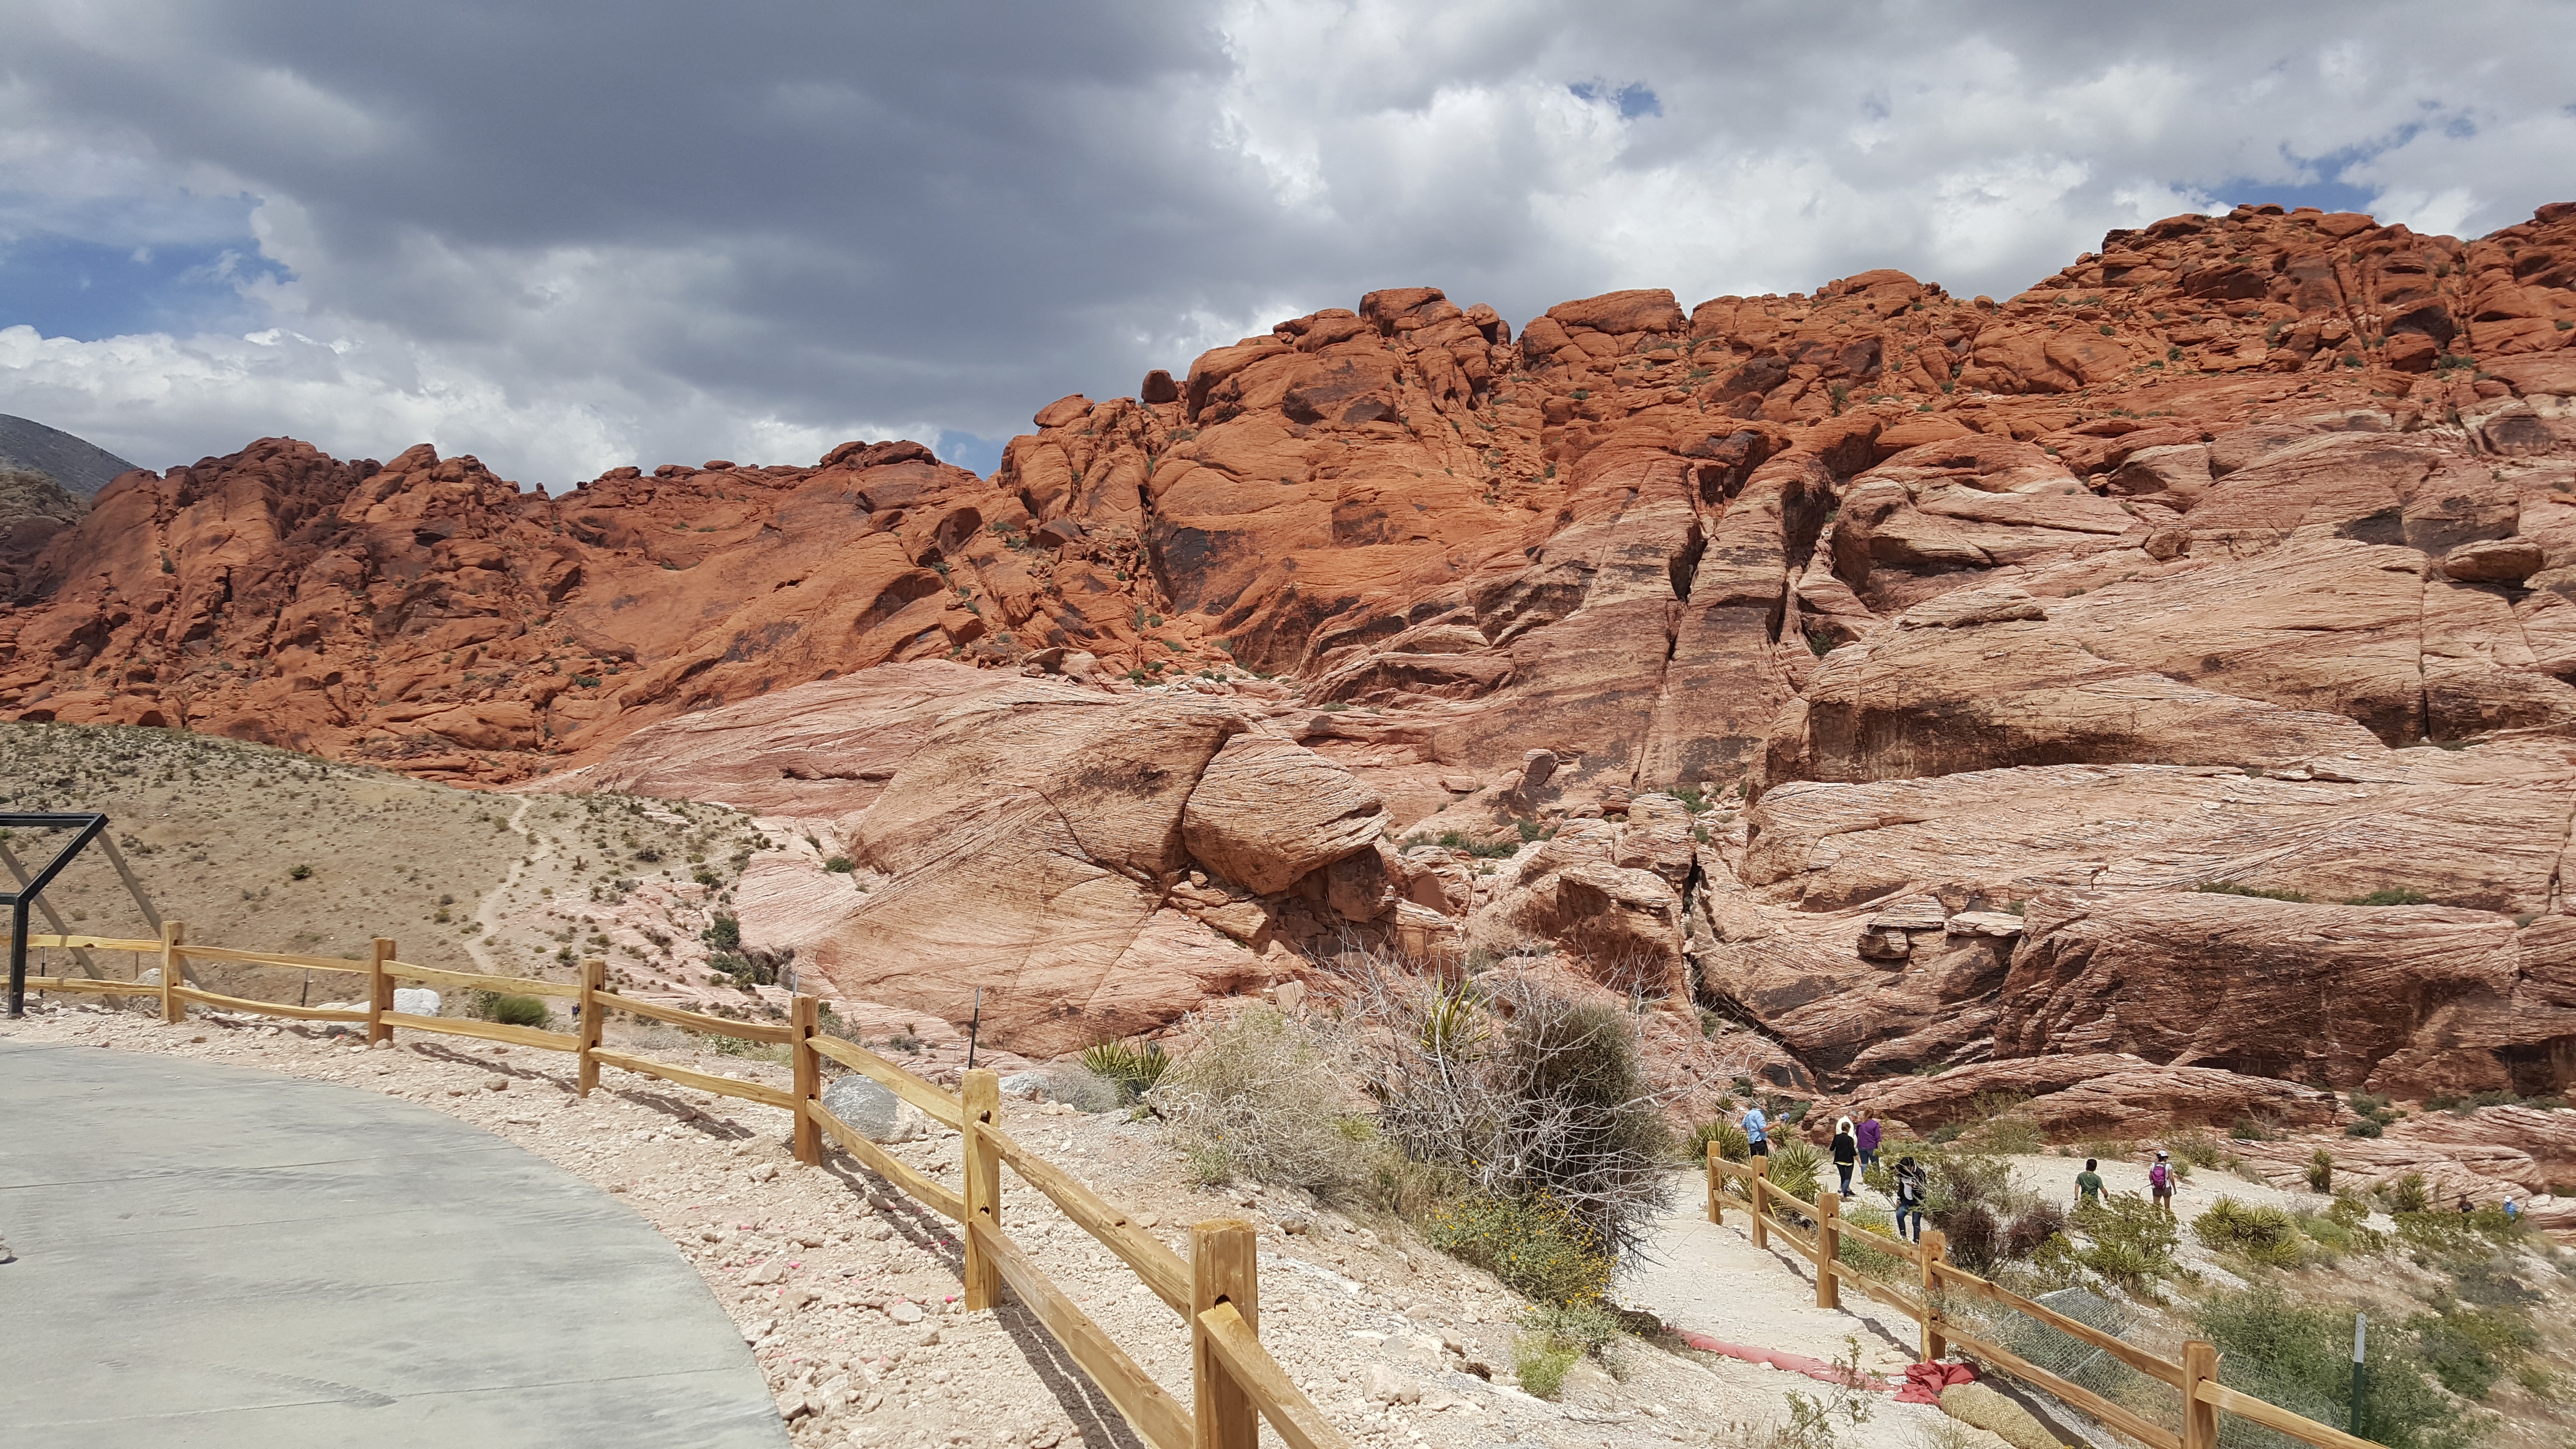
landscape, rock, wilderness, mountain, desert, valley, mountain range, cliff, scenic, canyon, terrain, national park, red rock, geology, badlands, plateau, wadi, las vegas, landform, natural environment, geographical feature, mountainous landforms